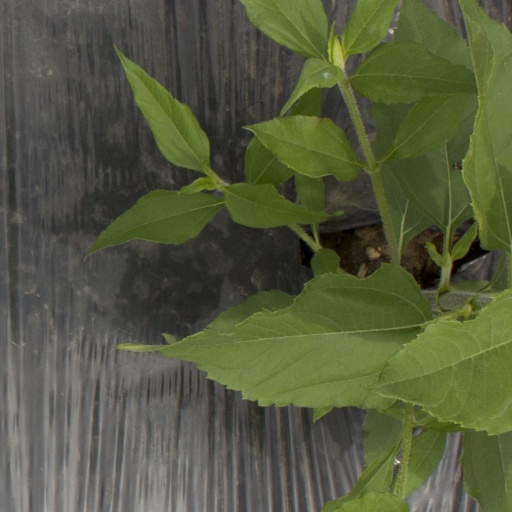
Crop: Jerusalem artichoke